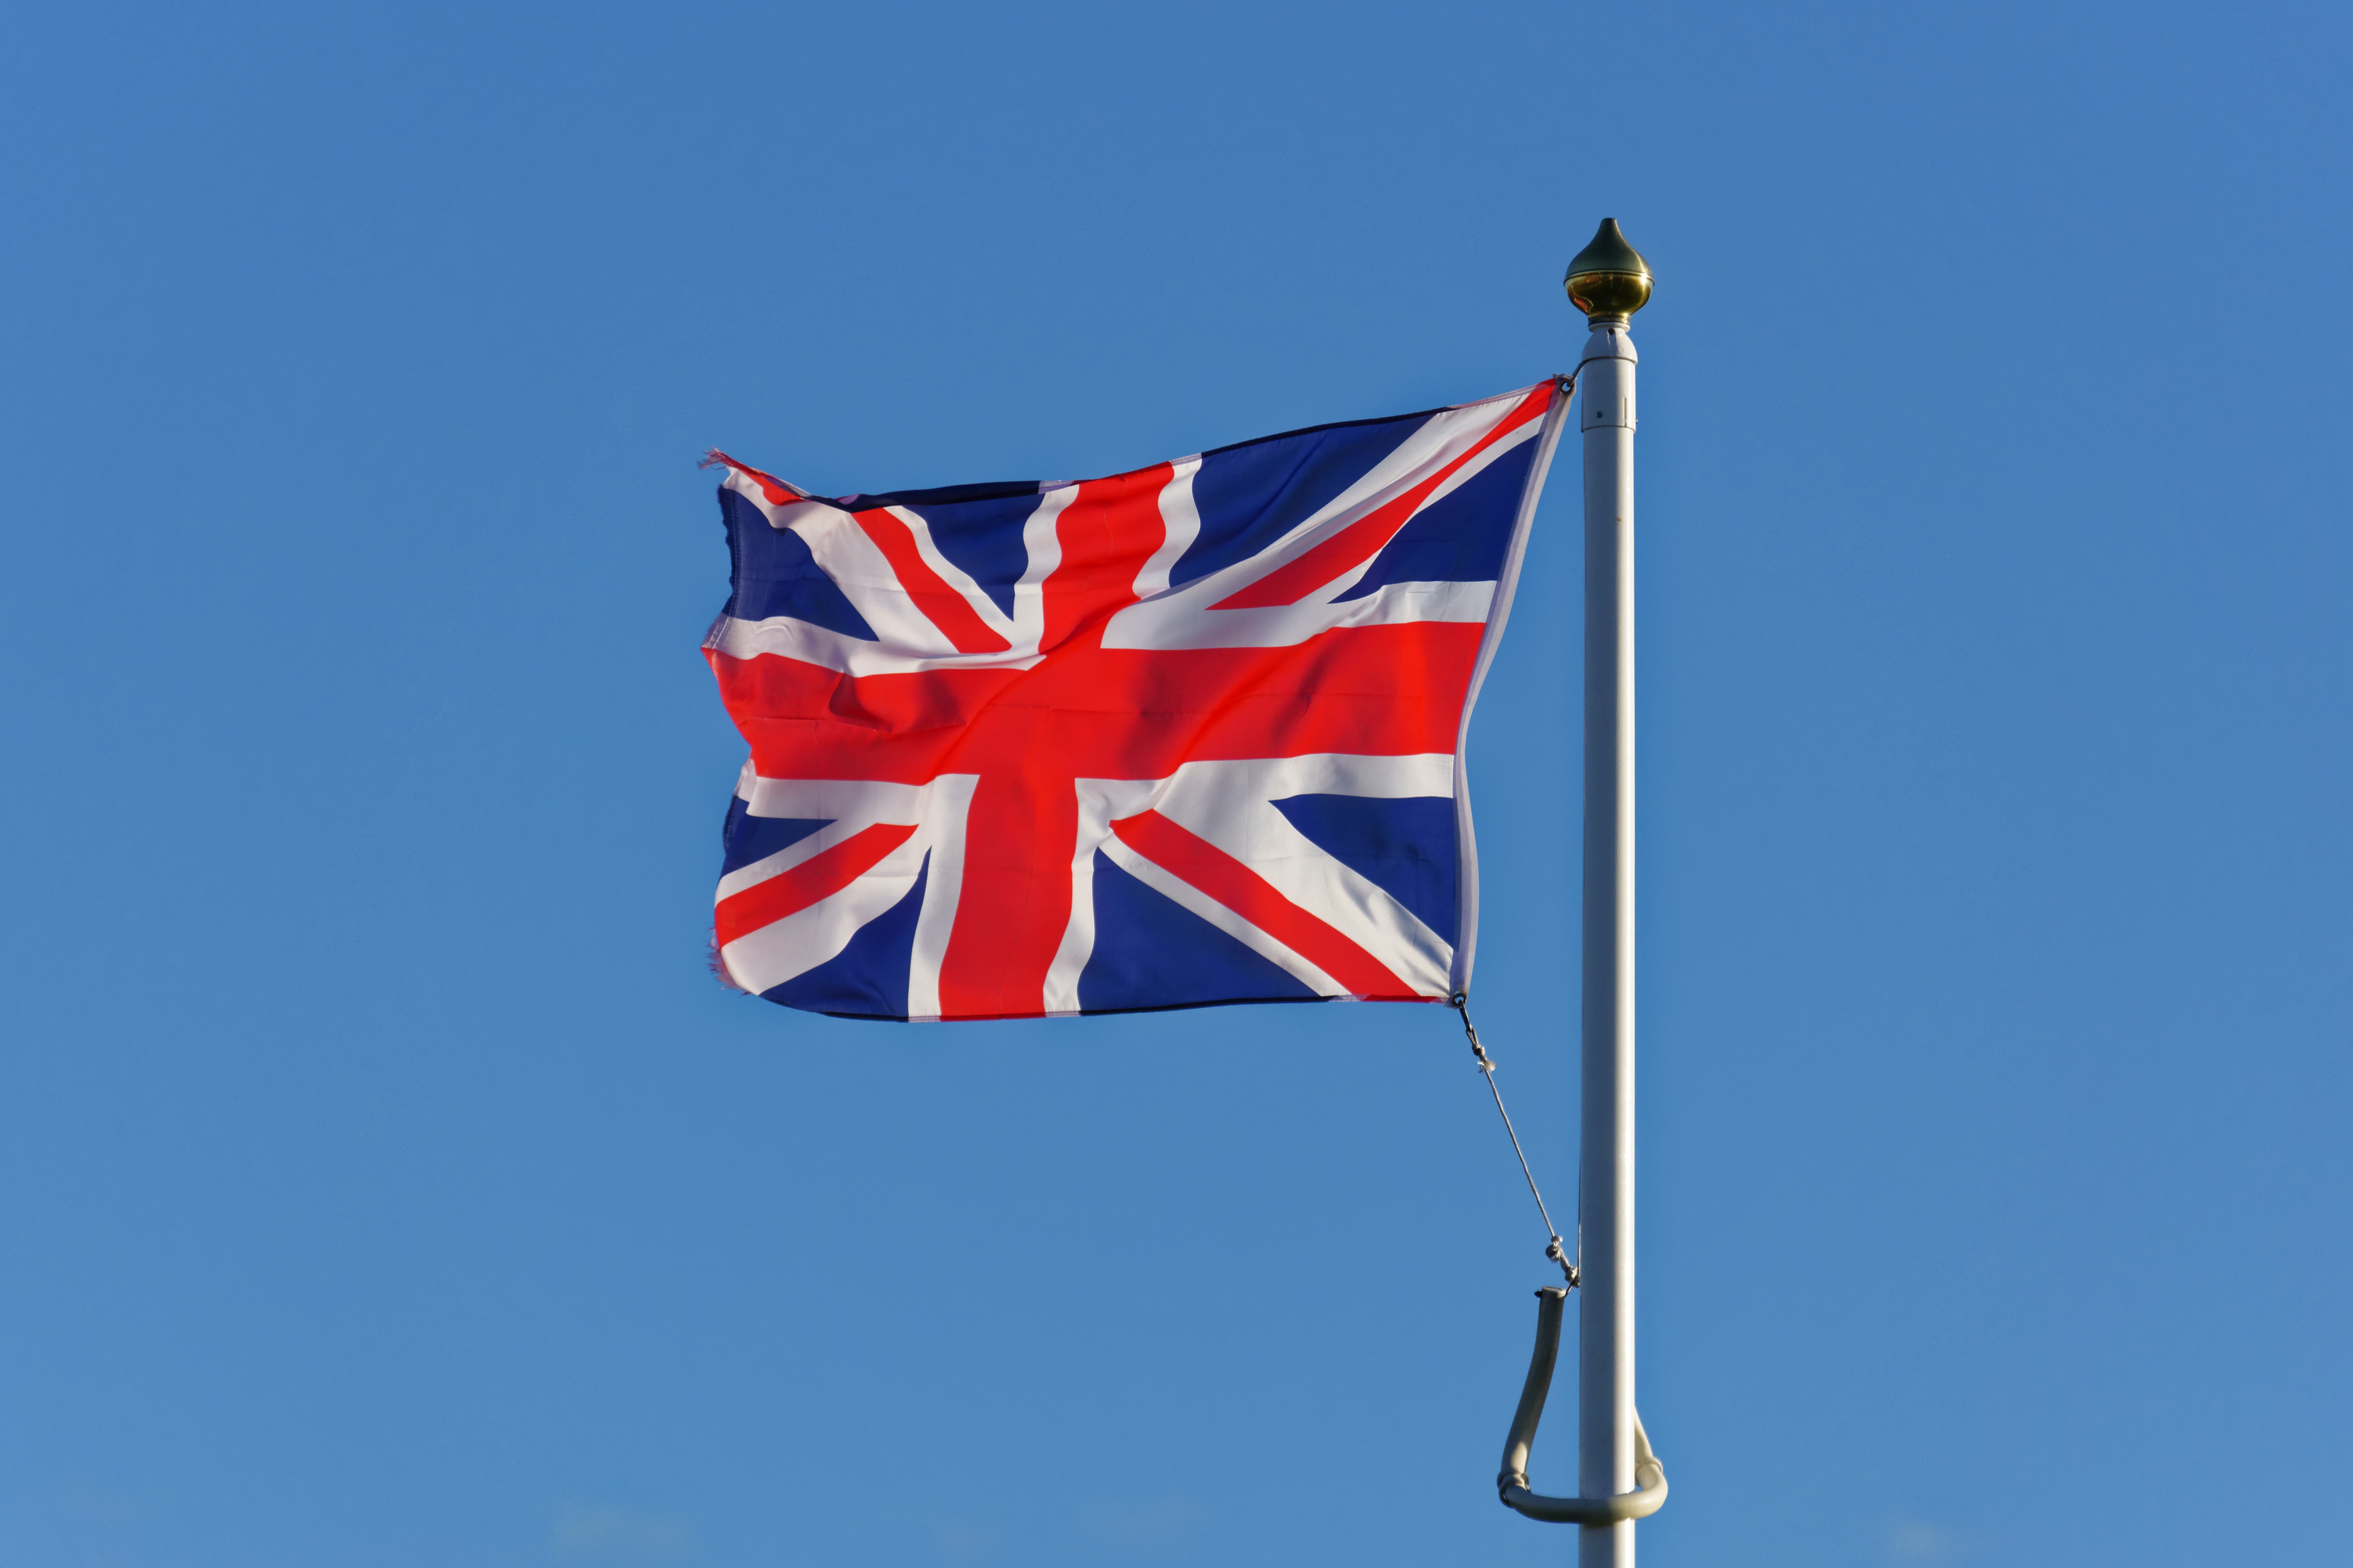
white, wind, red, flag, blue, flagpole, uk, national, great, british, union jack, jack, britain, united, kingdom, union, british flag, flag of the united states